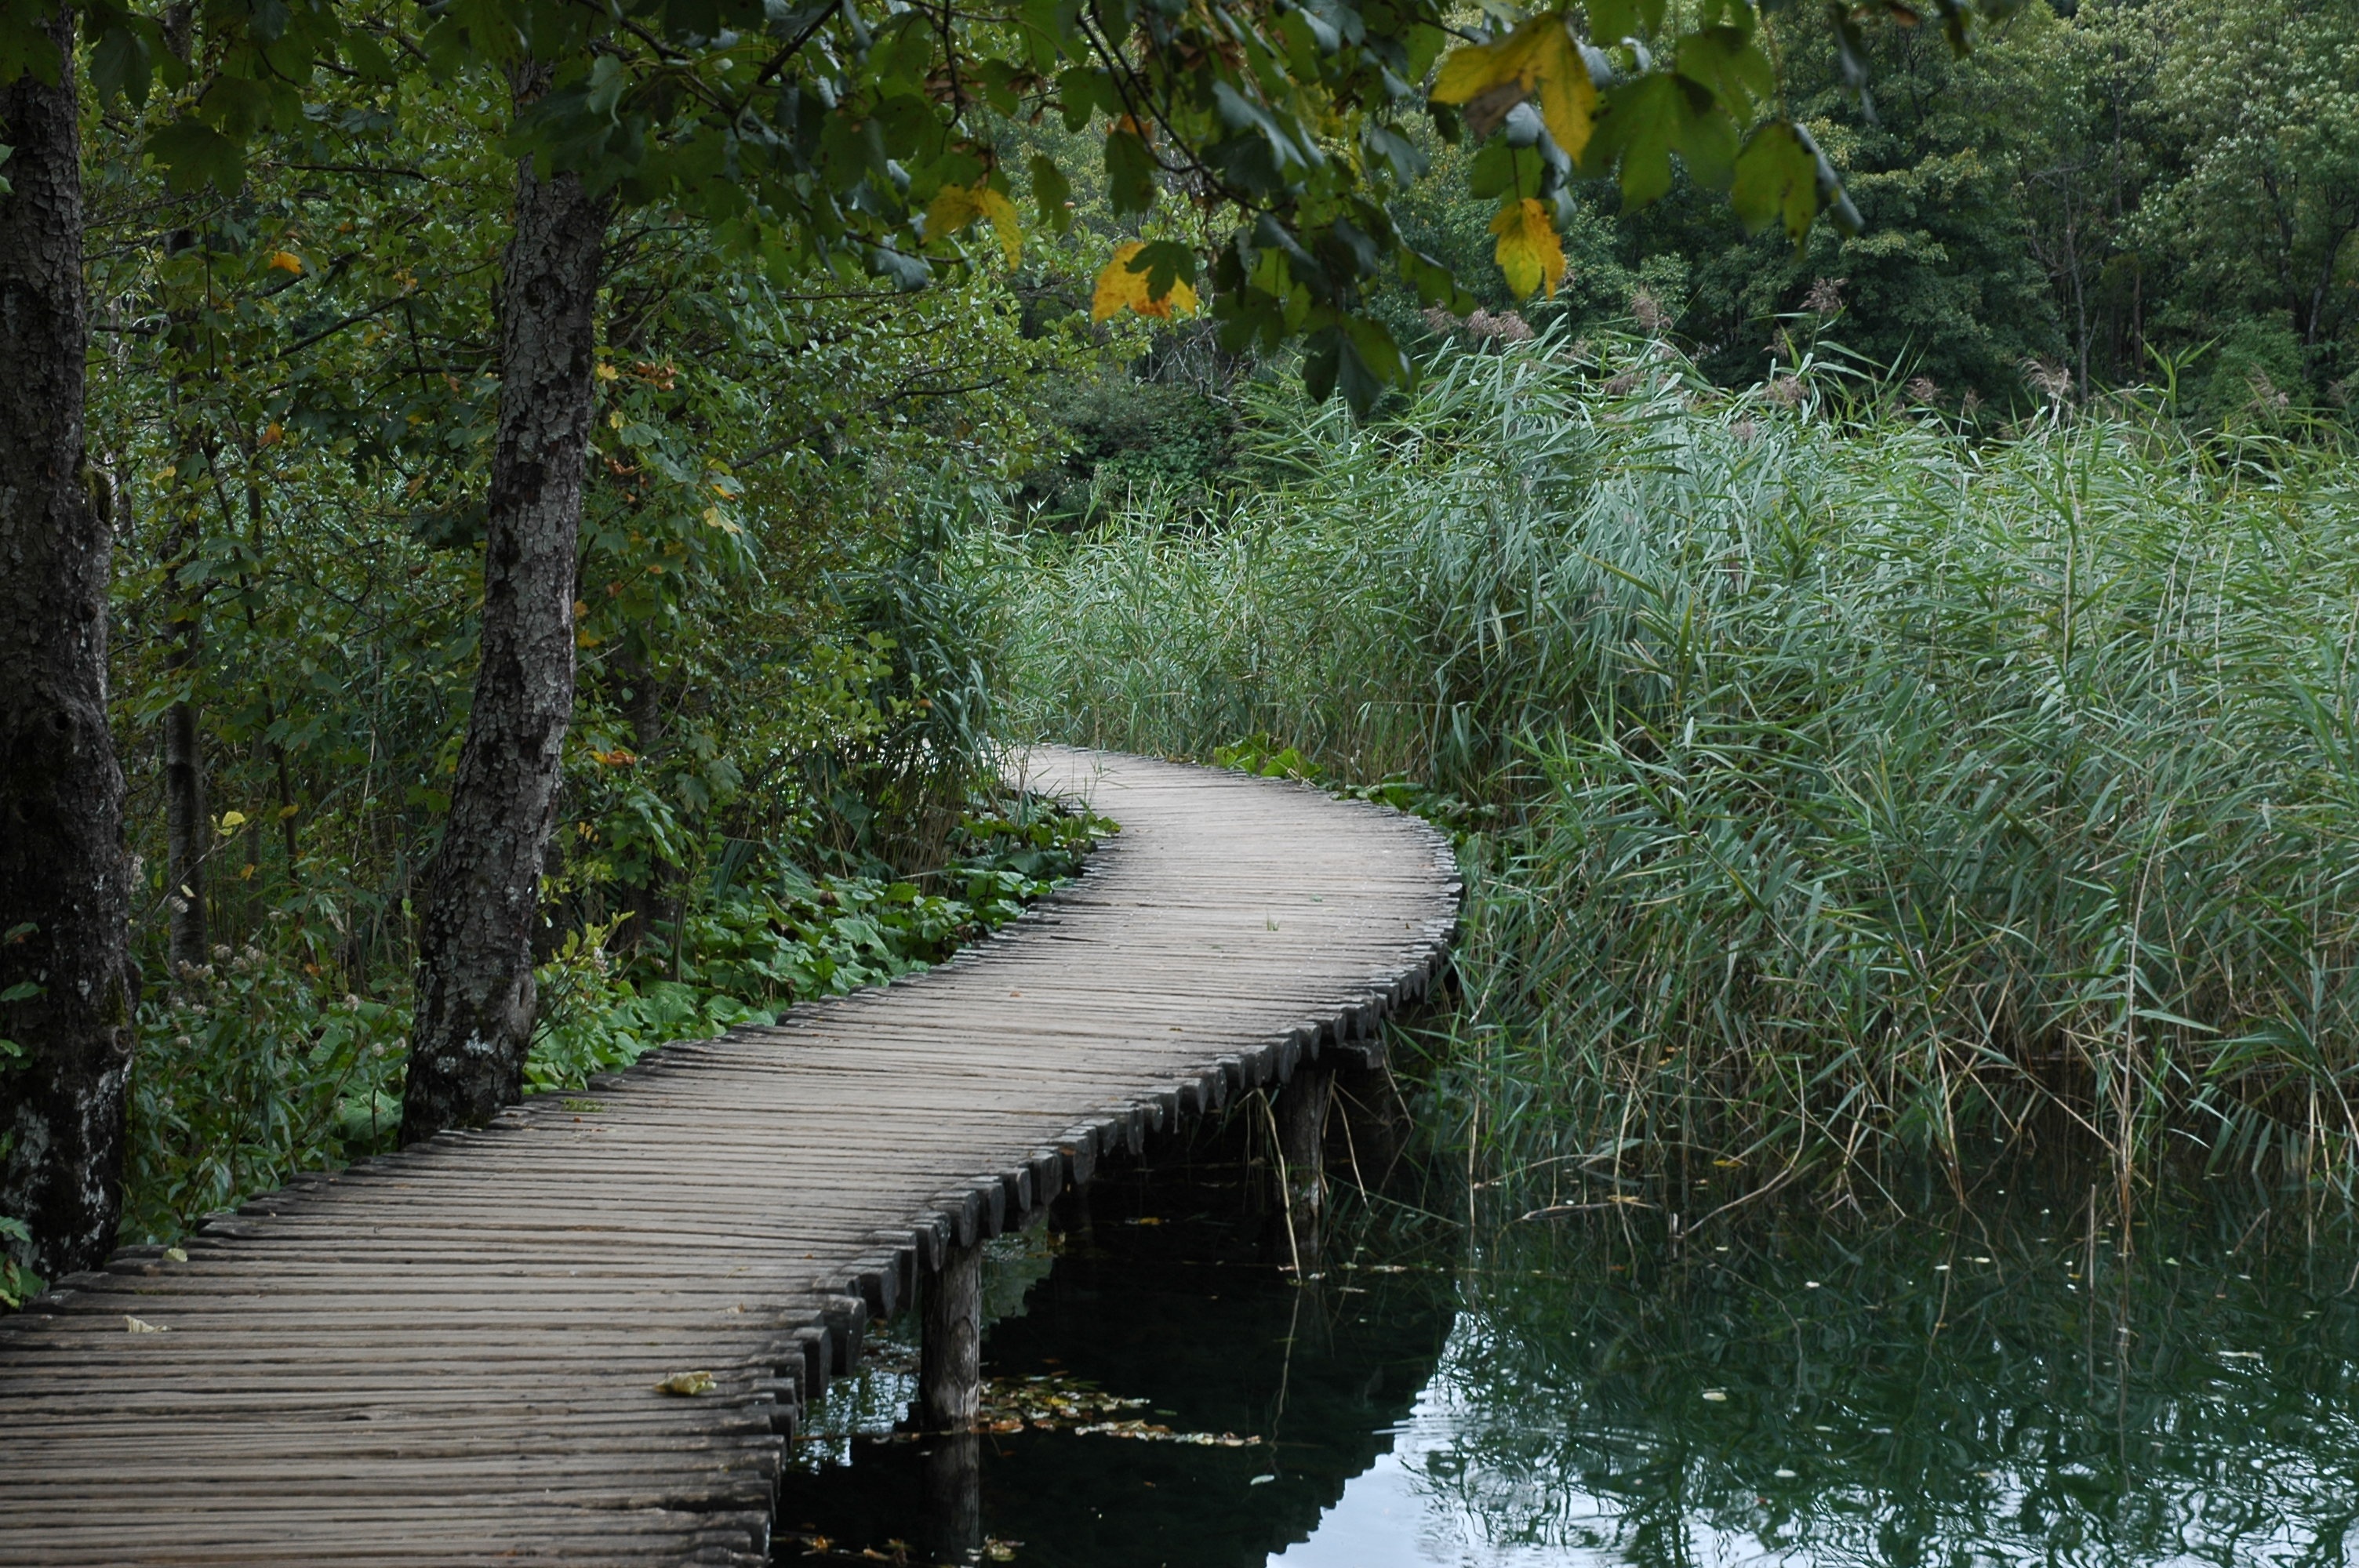
tree, water, nature, forest, path, grass, bridge, leaf, lake, river, travel, pond, stream, green, reflection, autumn, park, waterway, outdoors, wooden, wetland, way, woodland, habitat, ecosystem, natural environment